L.A. Zombie

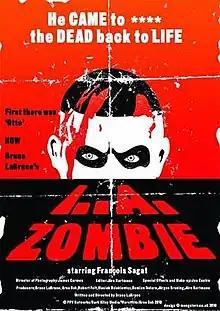
Film poster

L.A. Zombie is a 2010 gay zombie porn film written and directed by Bruce LaBruce. It premiered in competition at Locarno International Film Festival in Switzerland in 2010. The film exists in two versions, a 63-minute cut version showcased at various festivals and theatres and a 103-minute directors cut DVD release containing hardcore gay pornography not seen in the cut version.